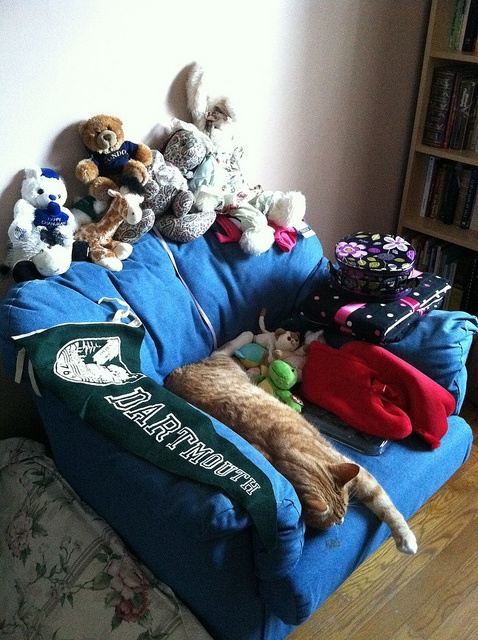
A cat sleeps on a chair covered with stuffed animals.
A cat lying on a blue seat with stuffed animals and other accessories on it.
a brown cat and many dolls on a blue courch
A couch with a cat and toy teddy bears on it.
A resting cat on a blue recliner and several stuffed toys on the headrest.